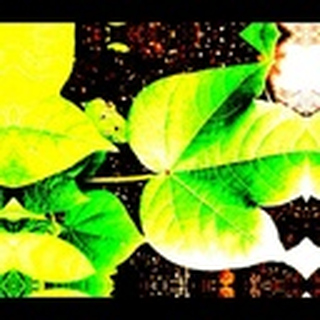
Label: healthy_cotton